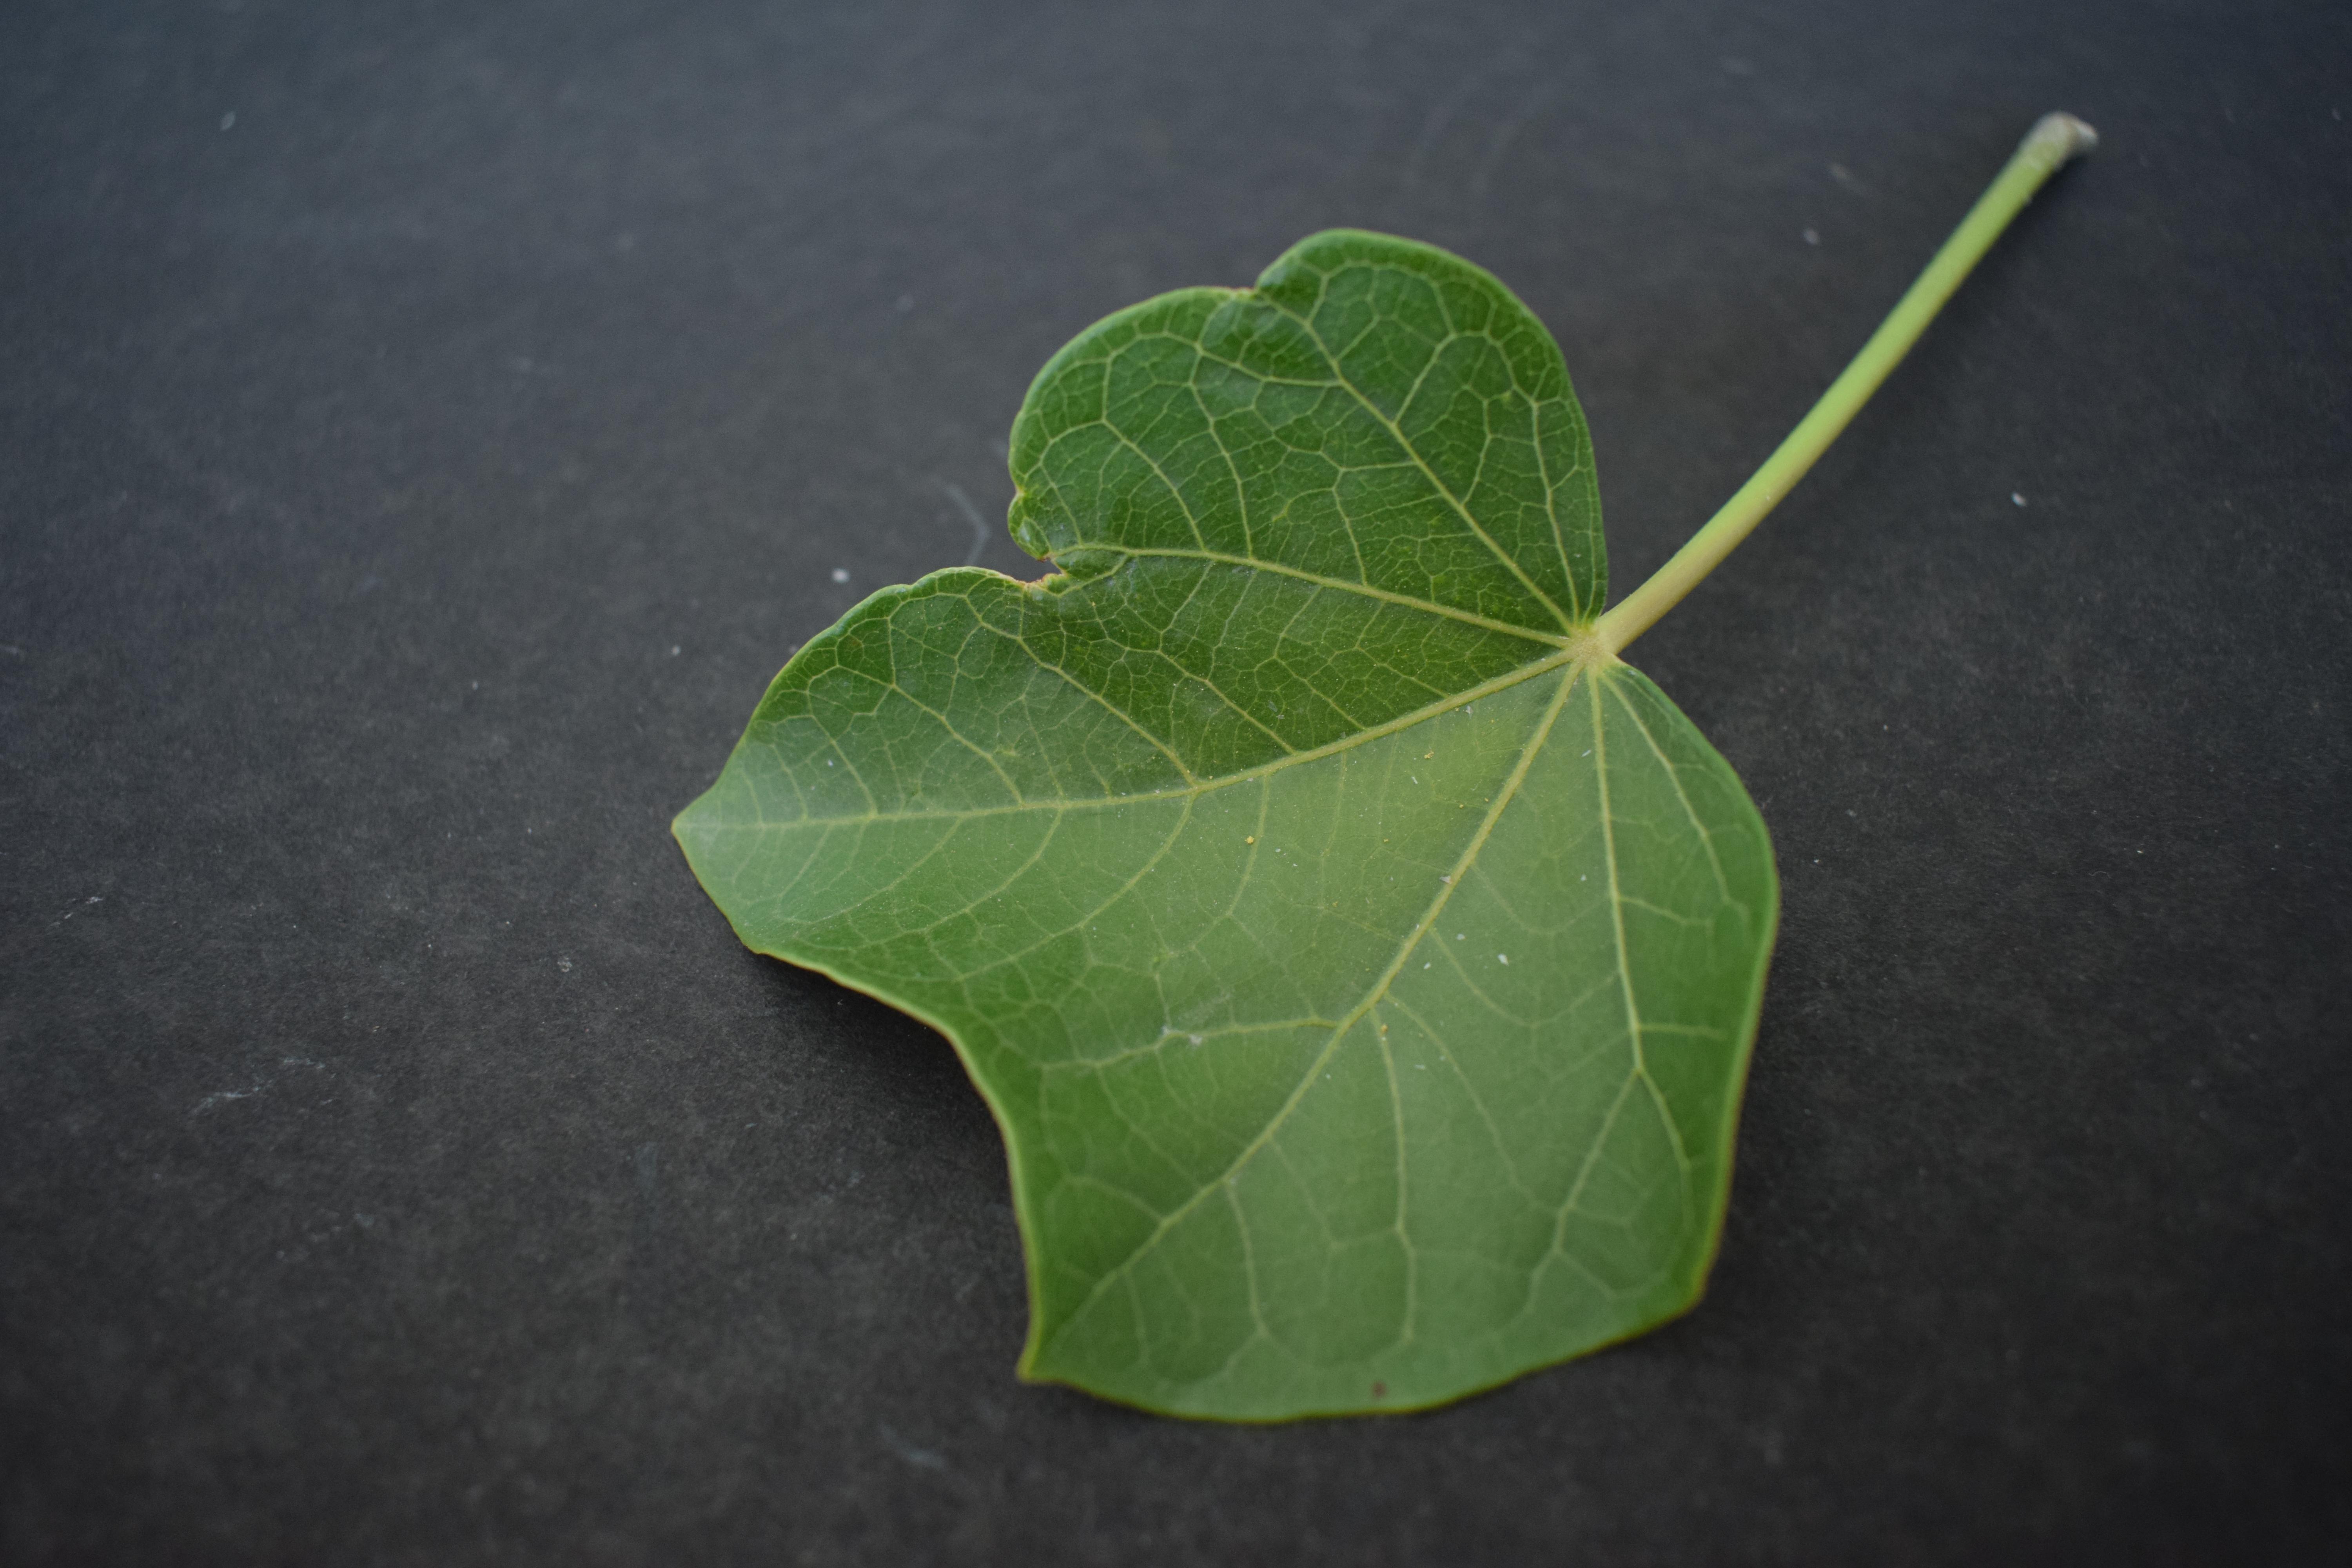
Plant species: Jatropha